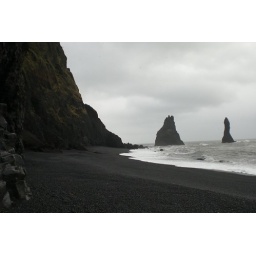
The black beach near Vik i Myrdal.